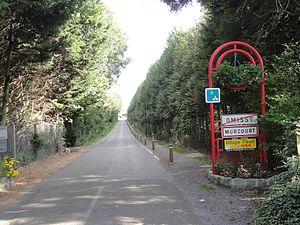
Morcourt est une commune française située dans le département de l'Aisne, en région Hauts-de-France.